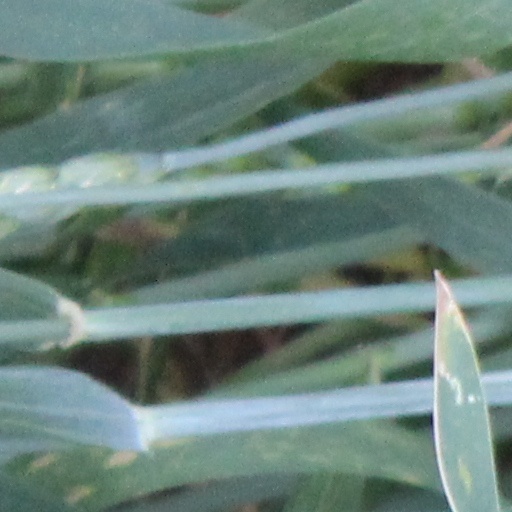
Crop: wheat